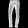
Label: Trouser